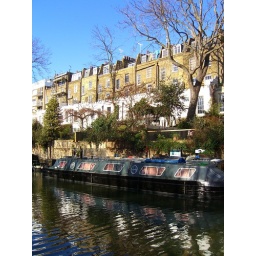
walking by the water in London